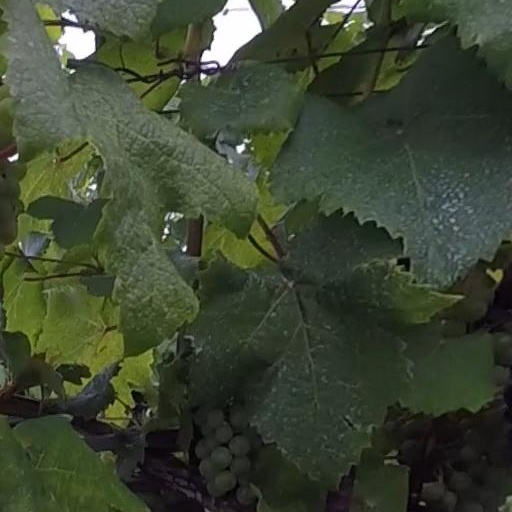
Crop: grape